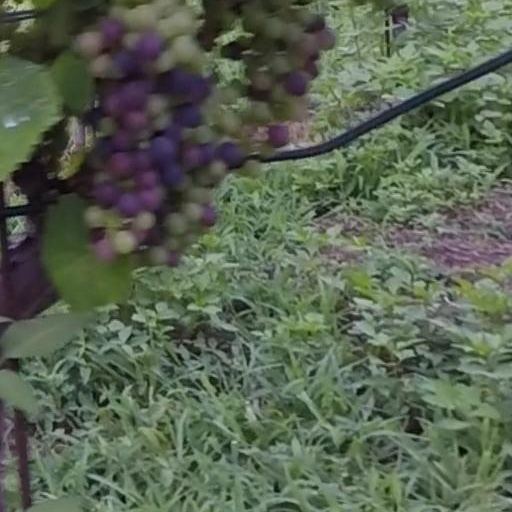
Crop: grape